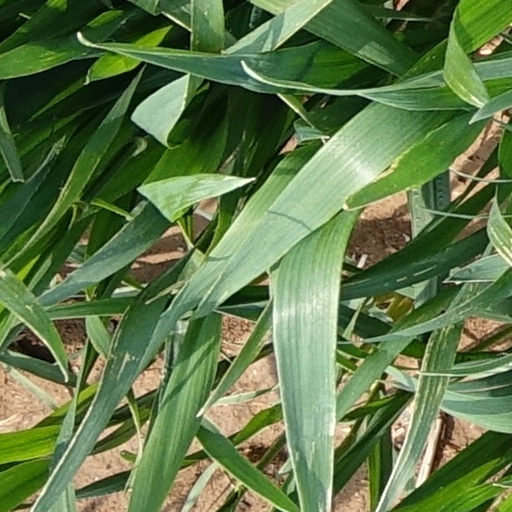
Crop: wheat